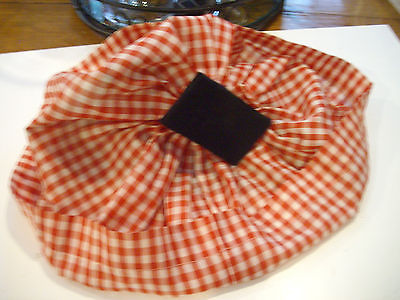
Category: toaster